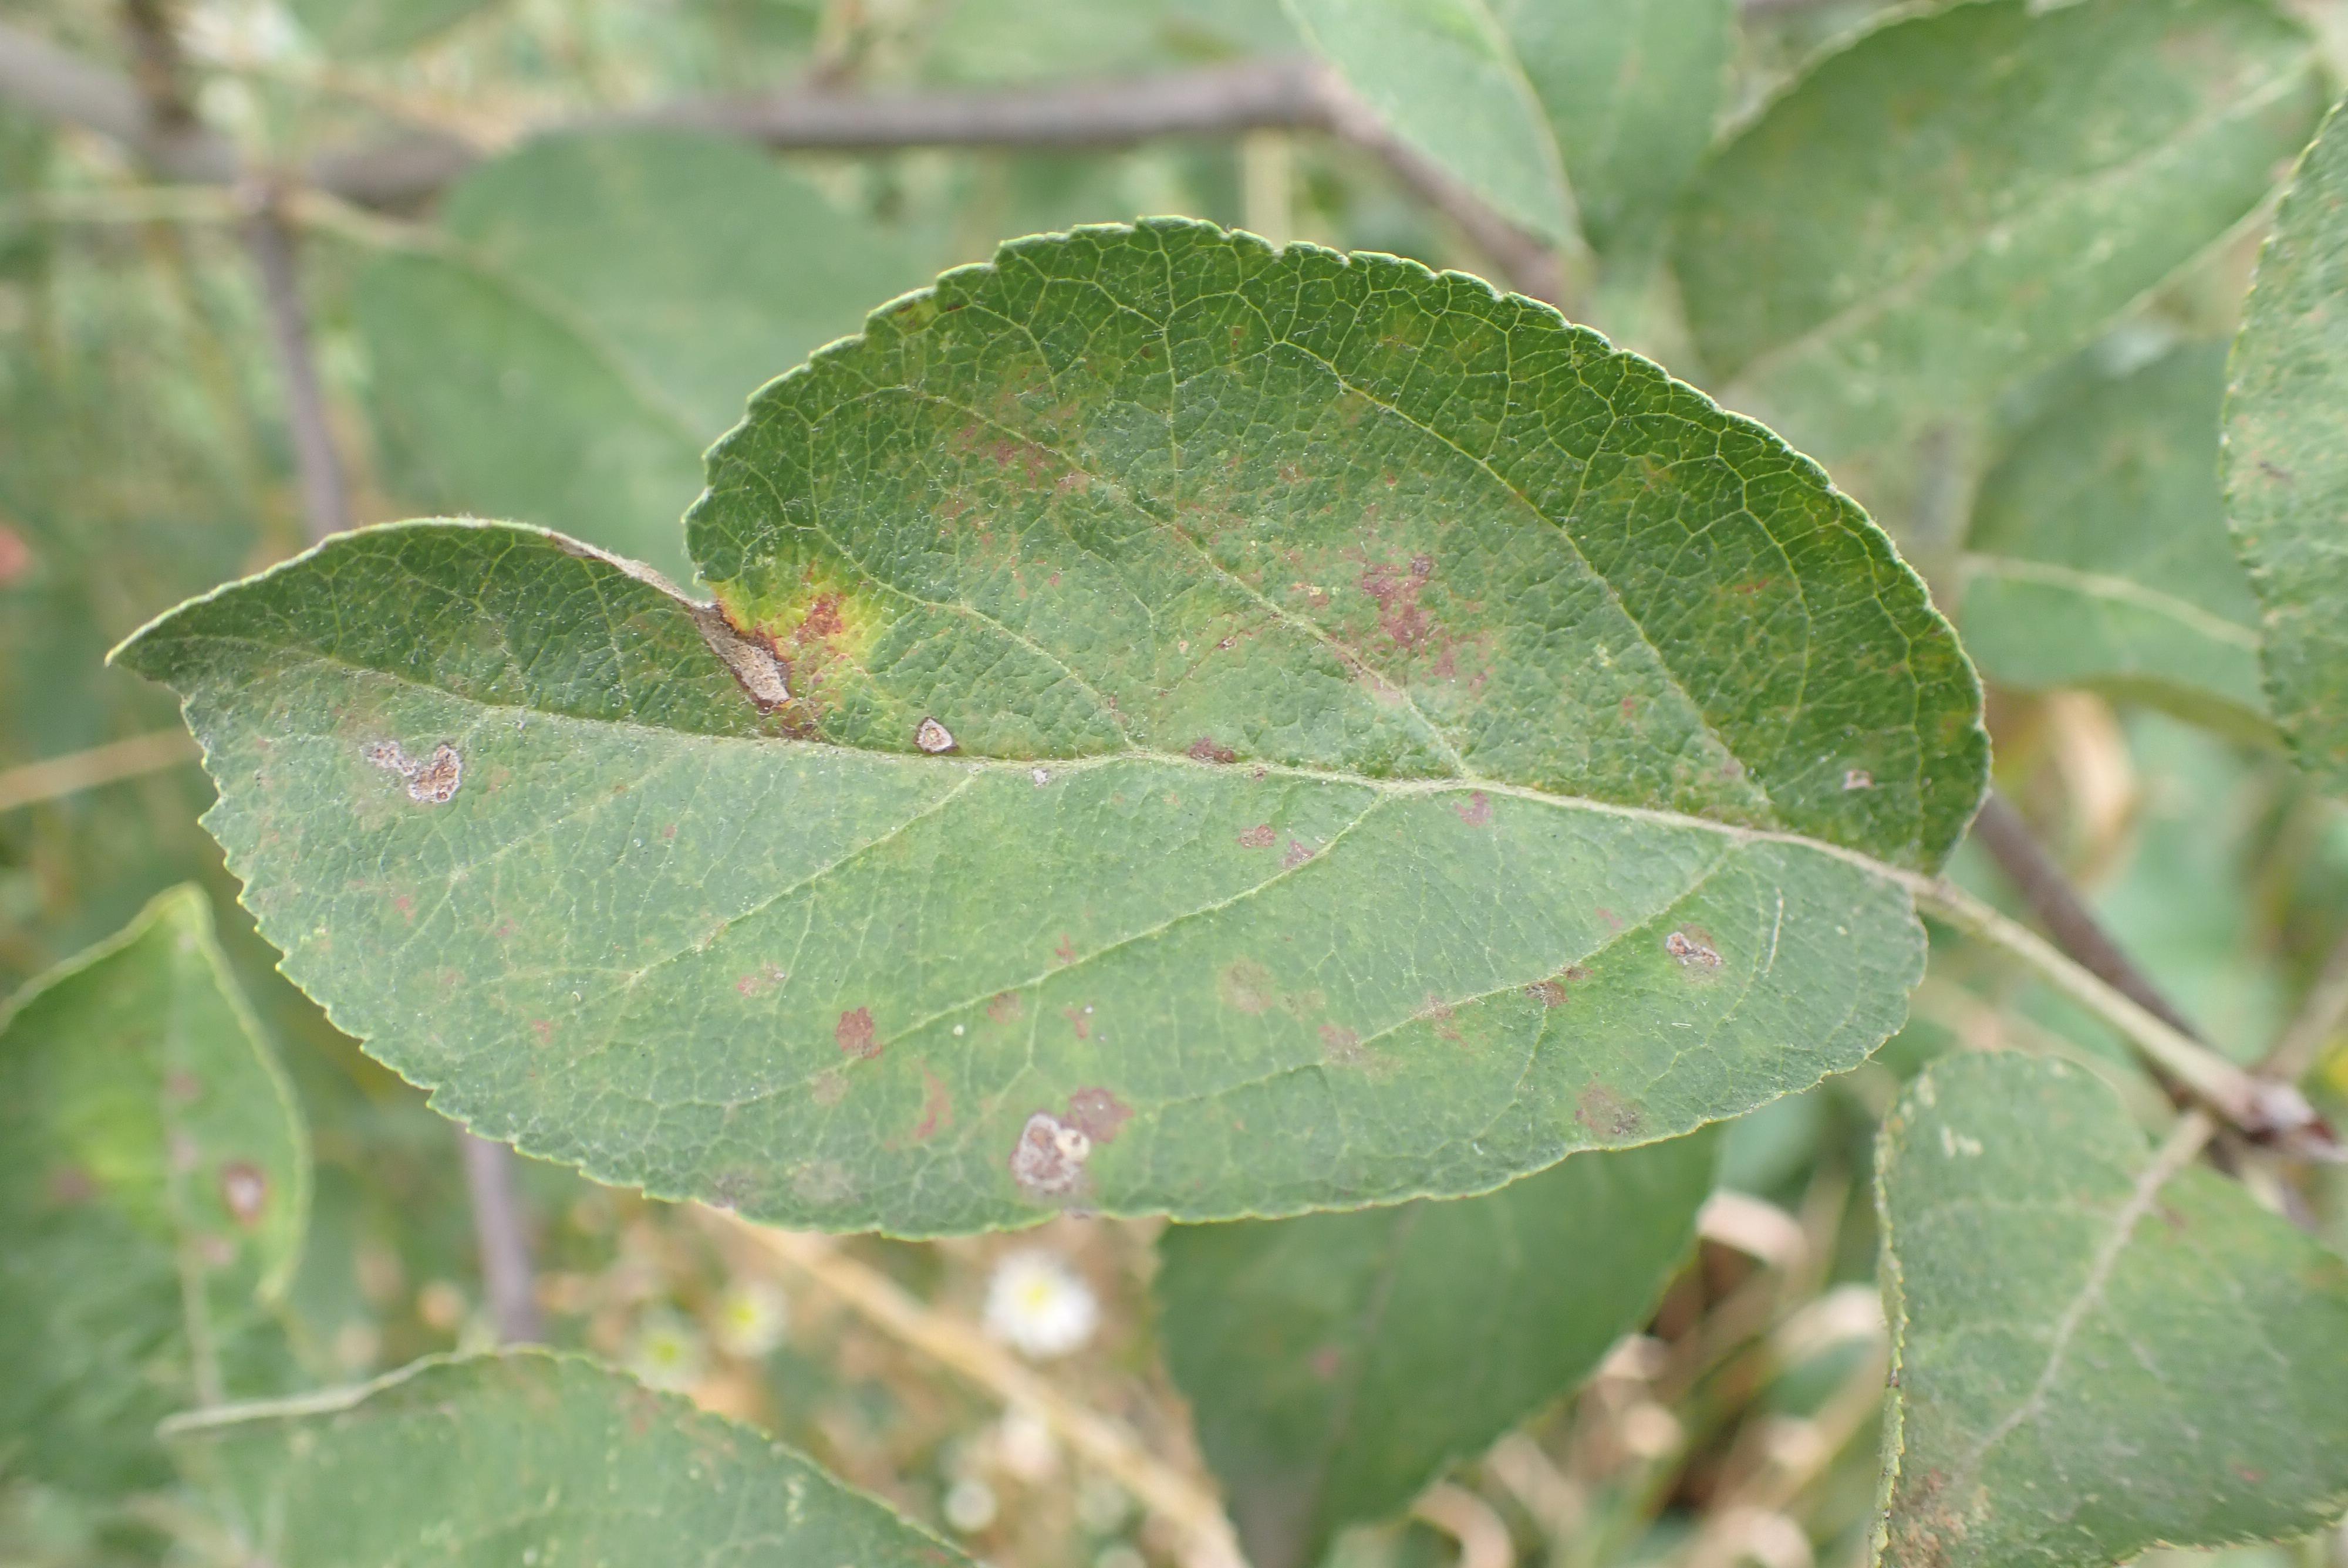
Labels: complex